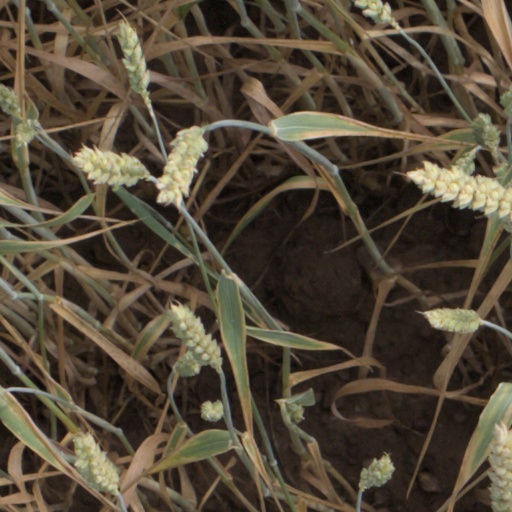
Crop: wheat